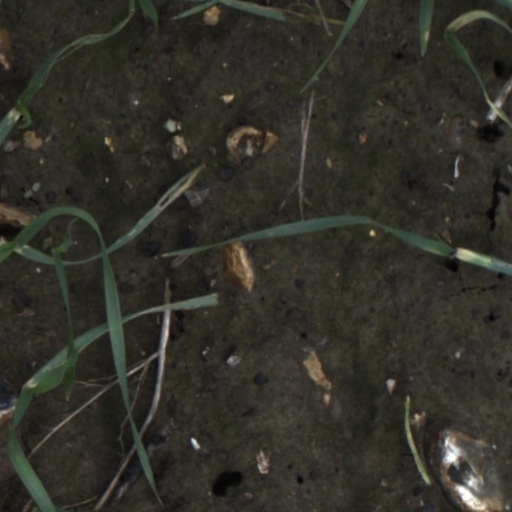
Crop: wheat